Northfield, New Hampshire

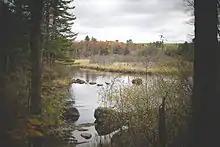
View from the Winnipesaukee River Trail

According to the United States Census Bureau, the town has a total area of , of which are land and is water, comprising 1.27% of the town. It is drained by the Merrimack River, primarily by way of the Winnipesaukee River and its tributary Williams Brook. The Winnipesaukee River forms the northern boundary of the town, separating it from Tilton to the north. The town is characterized by gently rolling hills, the highest point in town being the summit of Bean Hill at above sea level, near the southern border. Two significant water bodies in Northfield are Sandogardy Pond in the southwest corner of town and Knowles Pond on the east side of town.